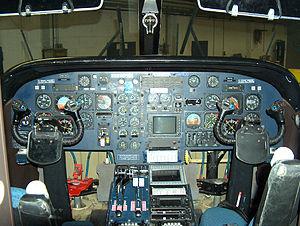
"Le Dornier 228 est un biturbopropulseur construit par l’avionneur allemand Dornier de 1981 à 1998 dans l’usine de Oberpfaffenhofen près de Munich et produit sous licence depuis 1986 par Hindustan Aeronautics Ltd. à Kanpur. Sur les 270 appareils construits, environ 190 sont encore en service dans le monde entier. Il est surnommé ""le camion du ciel"" pour ses performances sur terrains courts voire inexistants.